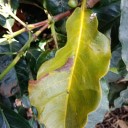
Label: Phoma